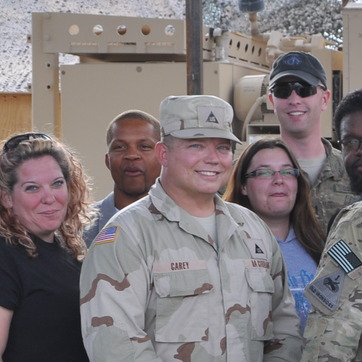
Material: skin